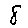
Label: 8